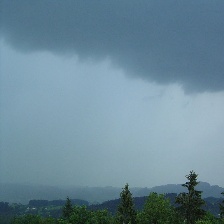
Cloud type: Nimbostratus